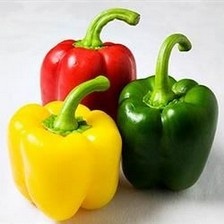
Label: capsicum